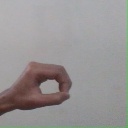
अक्षर: औ